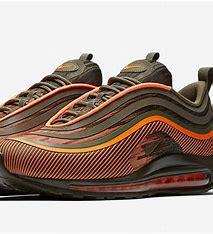
Brand: Nike
Model: Air Max 97 Ultra 17